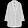
Label: Coat